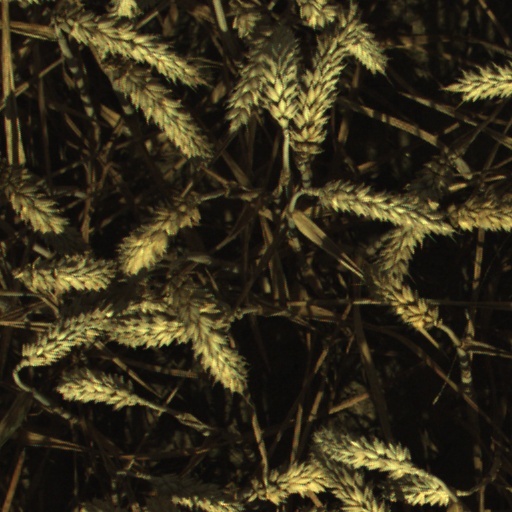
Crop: wheat